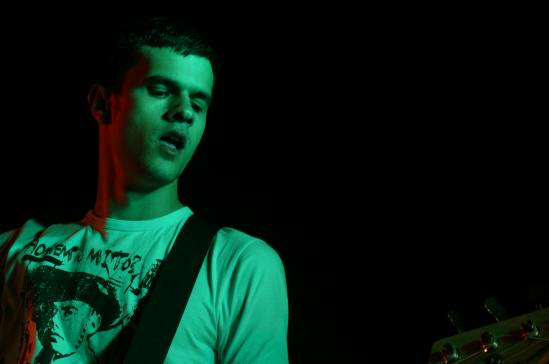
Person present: Yes